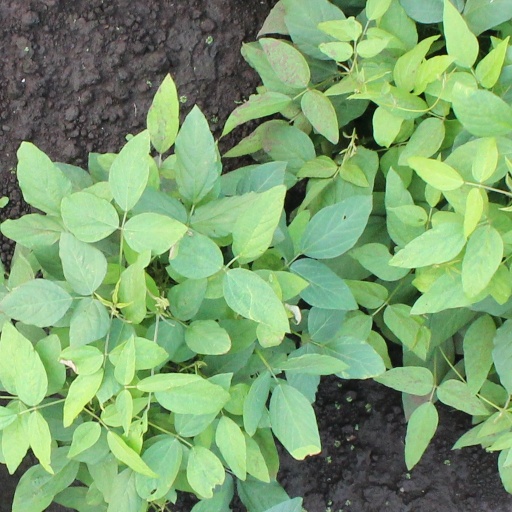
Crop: soybean